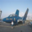
Label: airplane